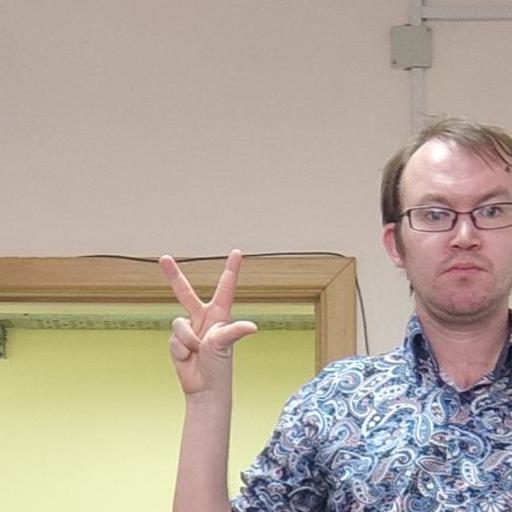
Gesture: three2